List of media awards honoring women

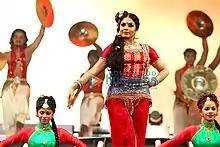
Asha Sharath performing at the 61st Idea Filmfare Awards South

This list of media awards honoring women is an index to articles about notable awards honoring women.